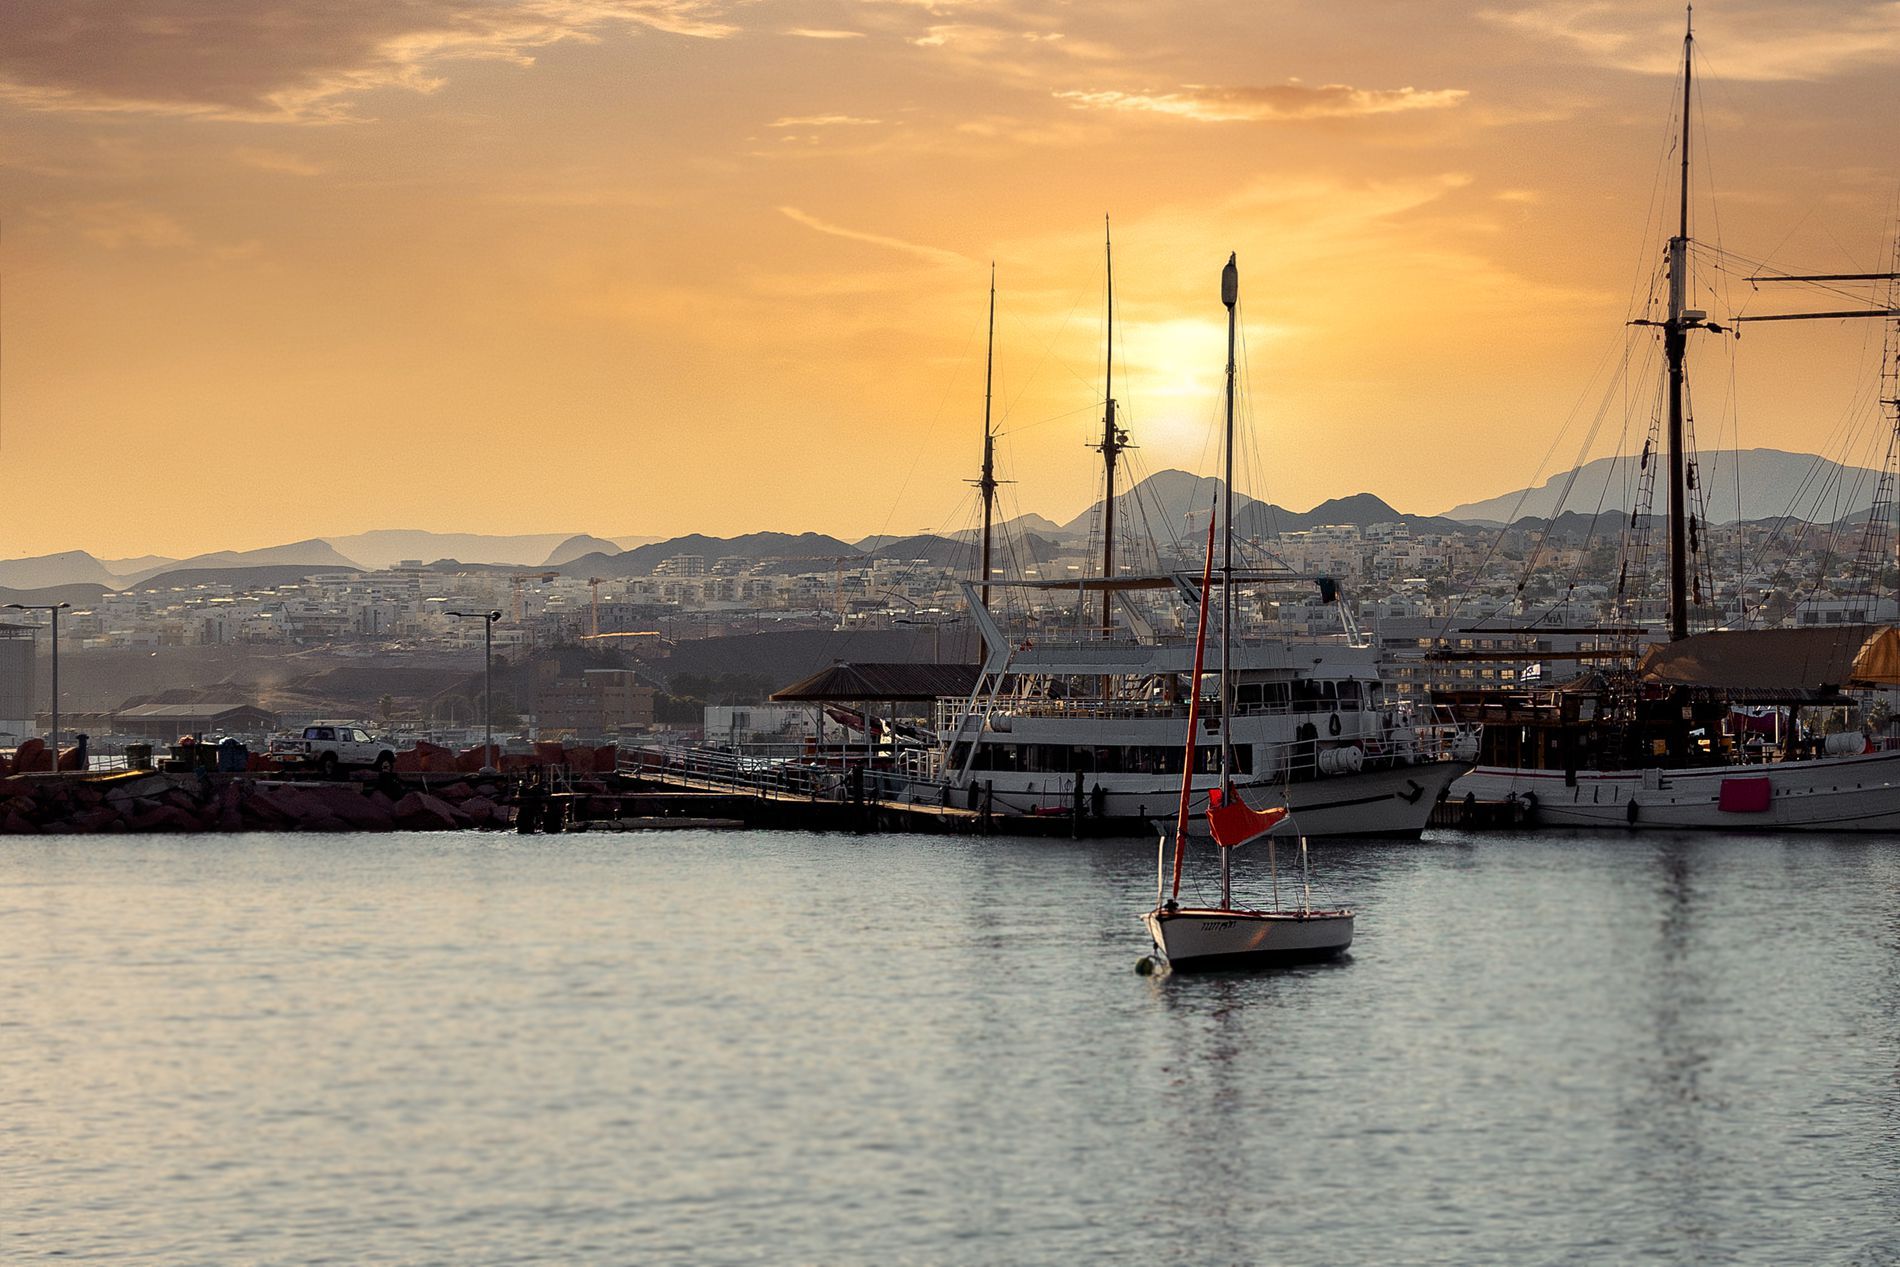
Harbor at sunset.
This image features a small boat in the water, with a harbor and larger boats behind it. The background shows a cityscape and mountains against a vibrant sunset.
This is a wide shot featuring a harbor scene at sunset. The color palette is mainly dominated by warm shades of orange and yellow from the setting sun and the cityscape. The dark silhouettes of the boats and mountains contrast against the bright, vibrant sky. This mix of colors and the harbor setting evokes a sense of peace, beauty, and love for the sunset.
Labels: Water, Waterfront, Port, Boat, Sailboat, Transportation, Vehicle, Watercraft, Harbor, Pier, Nature, Outdoors, Sky, Marina, Yacht, Architecture, Building, Cityscape, Urban, Pickup Truck, Truck, Person, City, Barge, Sunset, Sunrise, Metropolis, Sunlight, Boats, Mountains, Water Surface
Camera: Canon Canon EOS R6
Lens: EF-S55-250mm f/4-5.6 IS STM, Canon EF-S 55-250mm f/4-5.6 IS STM
Aperture: F5.6
Exposure: 1/2000 sec
ISO: 200
Focal length: 55.0 mm